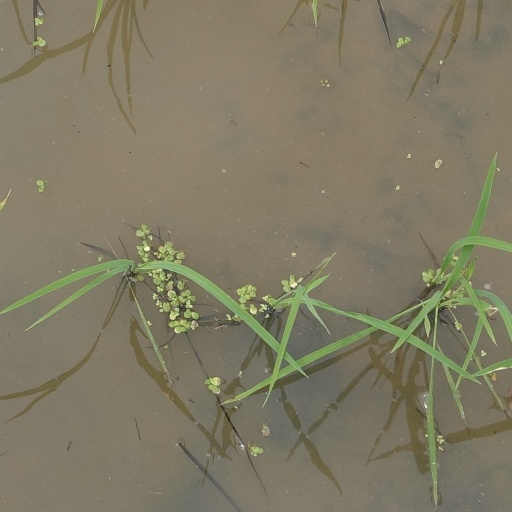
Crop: rice